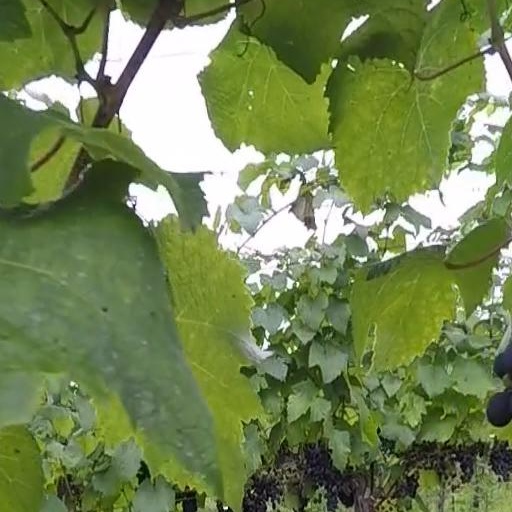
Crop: grape